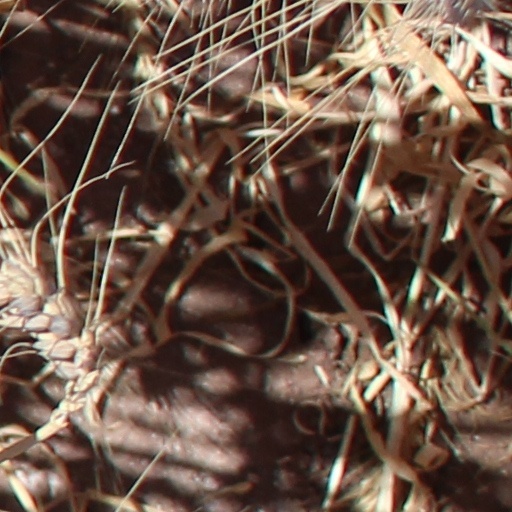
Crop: wheat